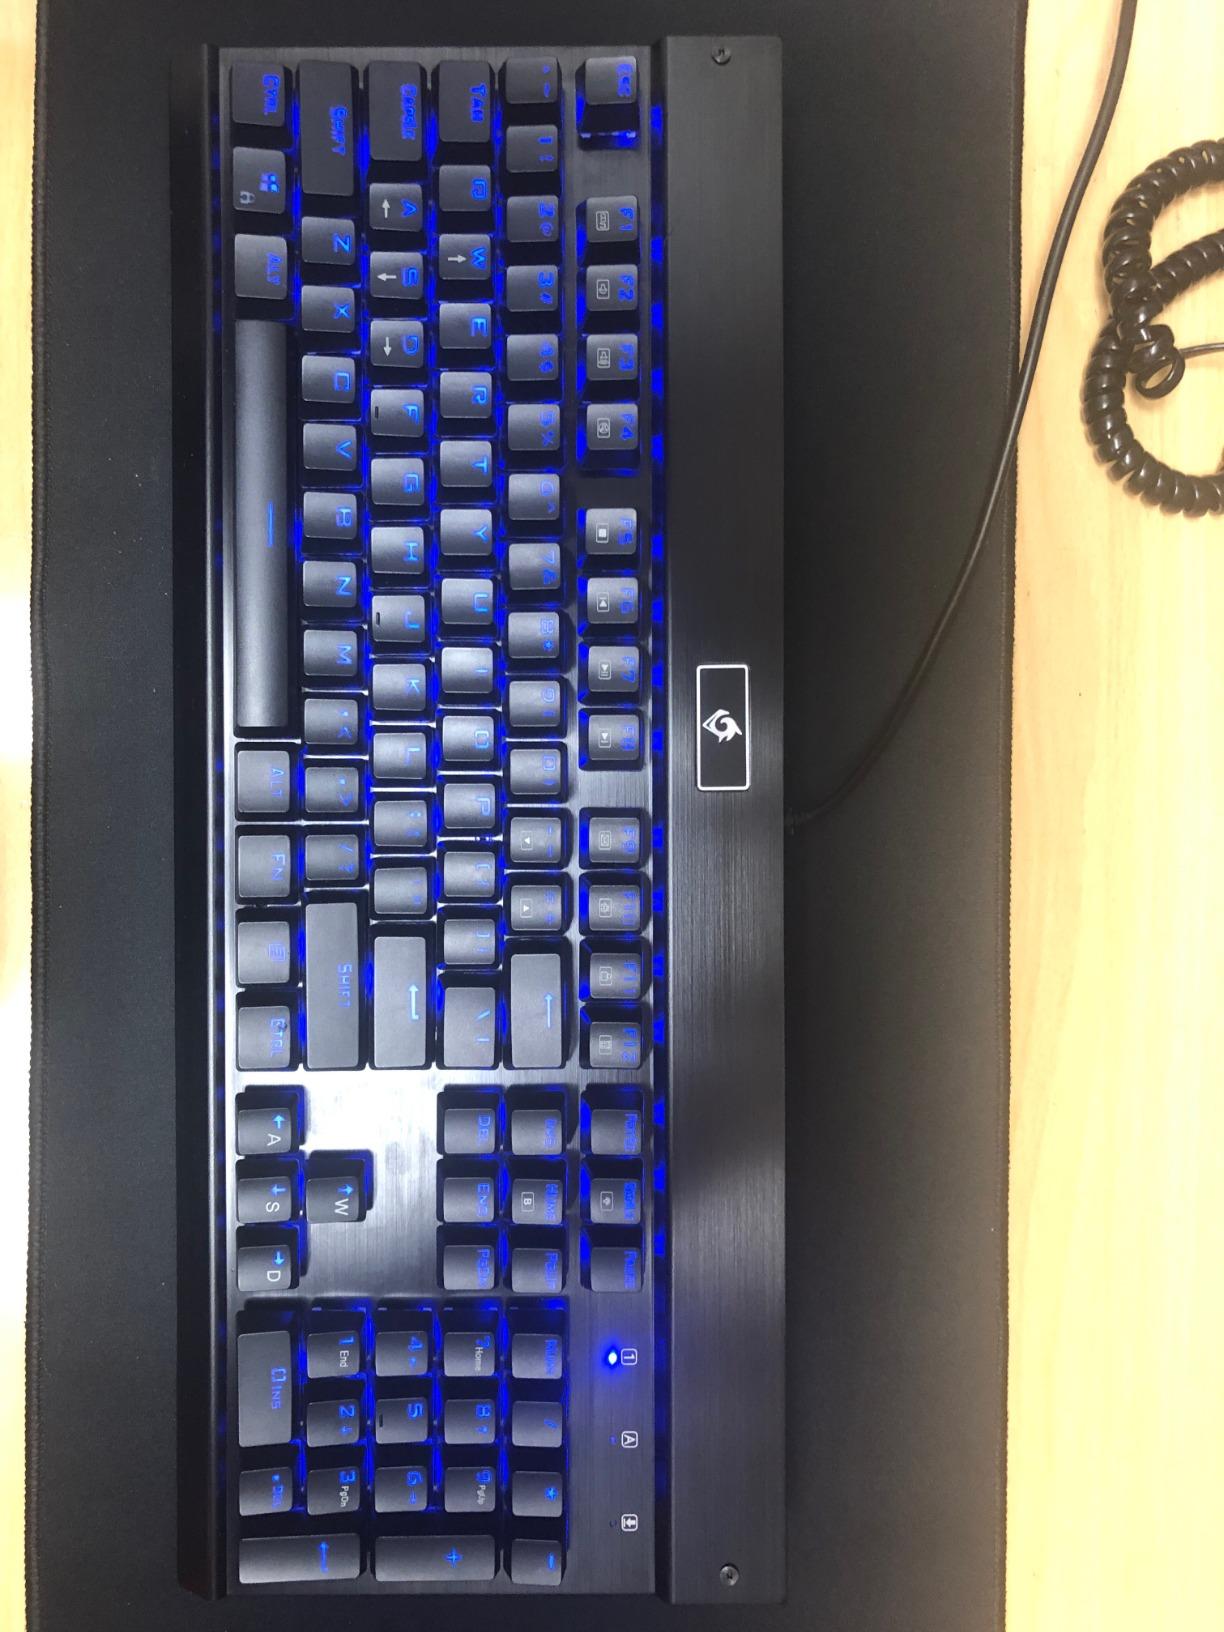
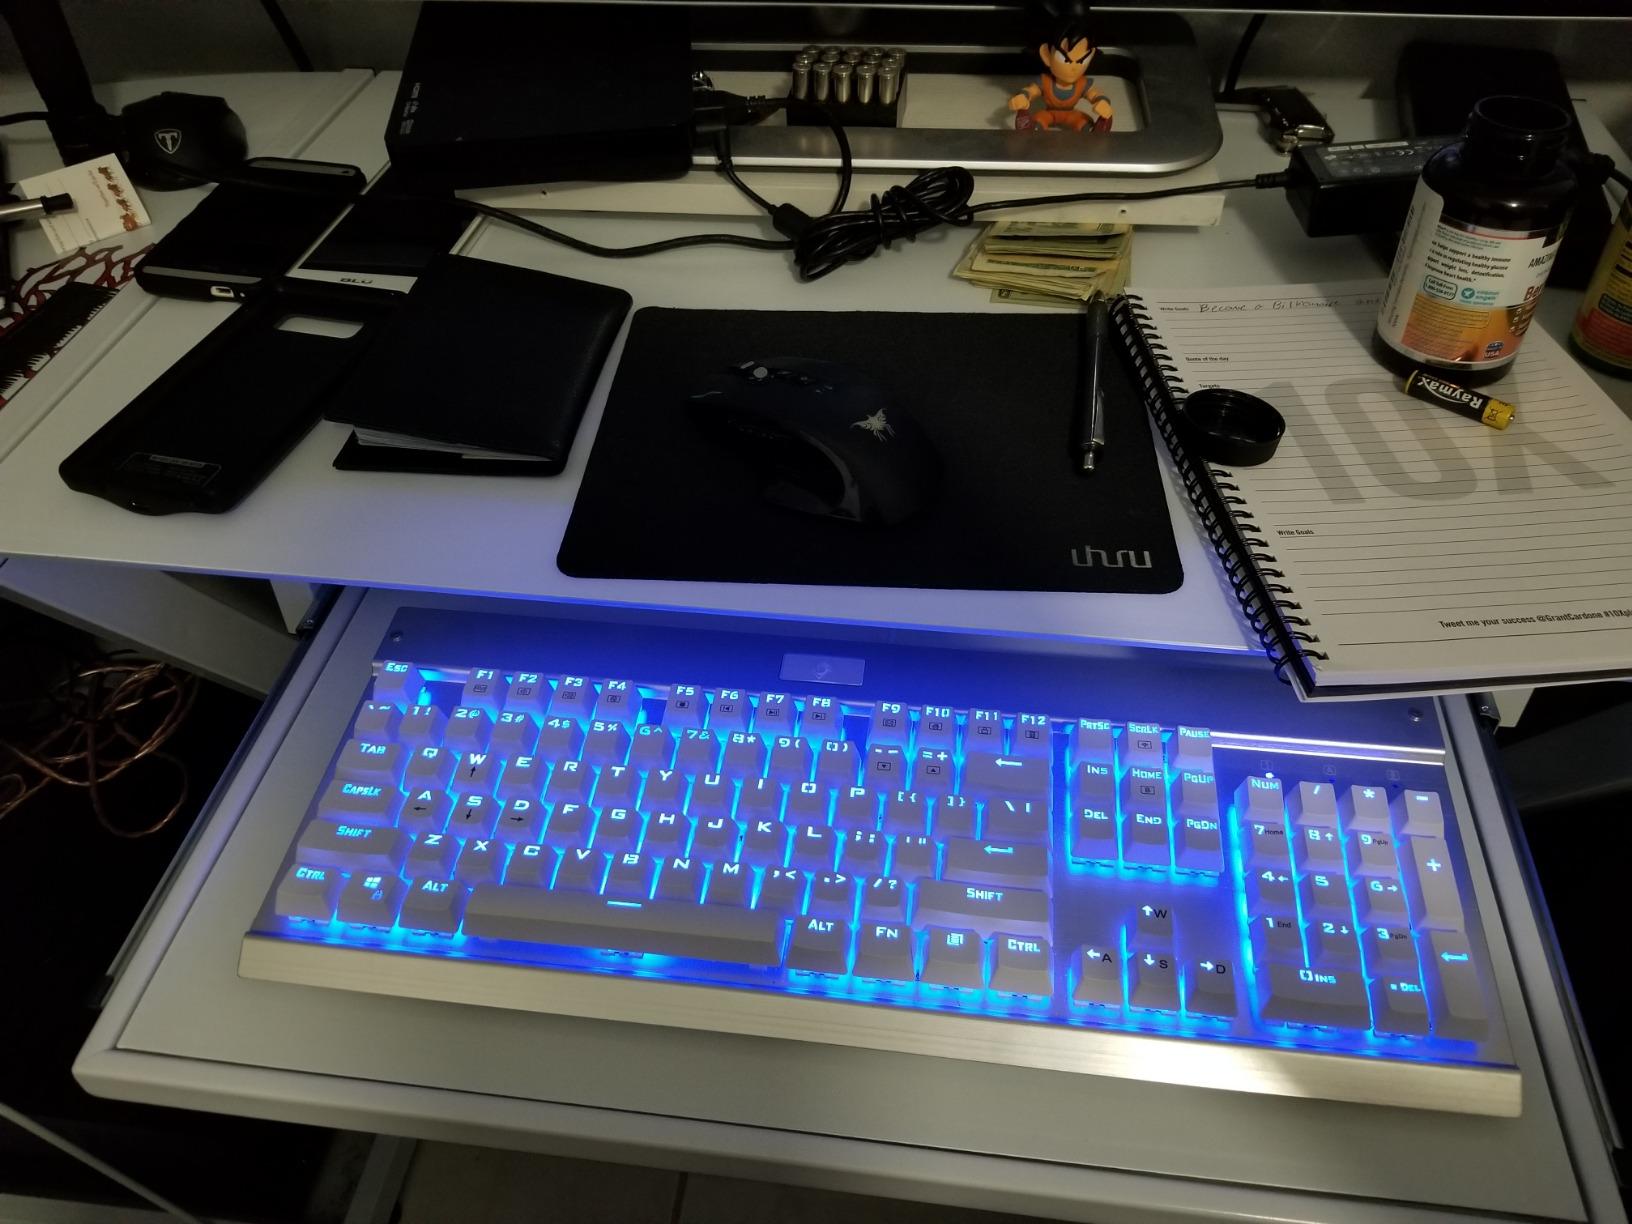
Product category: keyboard
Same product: no